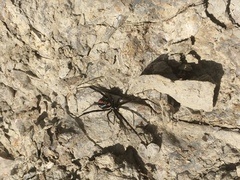
Species: Lactrodectus_hesperus